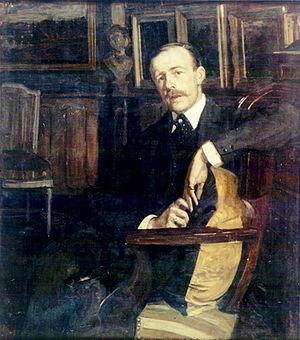
Jacques-Émile Blanche né à Paris le 31 janvier 1861 et mort à Offranville le 30 septembre 1942 est un peintre, graveur et écrivain français.